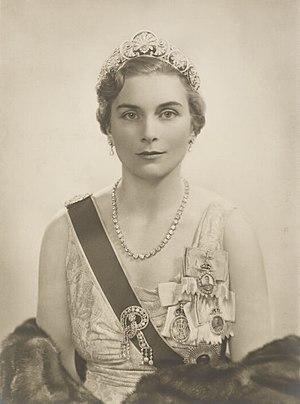
Alice Christabel Montagu-Douglas-Scott, née le 25 décembre 1901 et morte 29 octobre 2004, est un membre de la noblesse puis de la famille royale britannique, par son mariage avec Henry de Gloucester, et de ce fait titrée princesse Alice, duchesse de Gloucester.